Jack Buckland

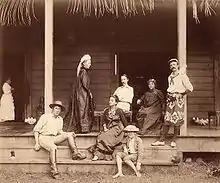
Stevenson family and friends, Vailima

The letters of Robert Louis Stevenson of January 1894 also record that Jack Buckland, and his "avaga" ('married one' in the Niutaoan language) Meri Matavaka of the Luaseuta family of Niutao, visited Vailima, Samoa for three weeks. Jack Buckland was still at Vailima on 6 February 1894. During his time at Vailima Jack Buckland is mentioned as flirting with Addie (Adelaide), the daughter of Henry Ide, American Chief Justice in Samoa.